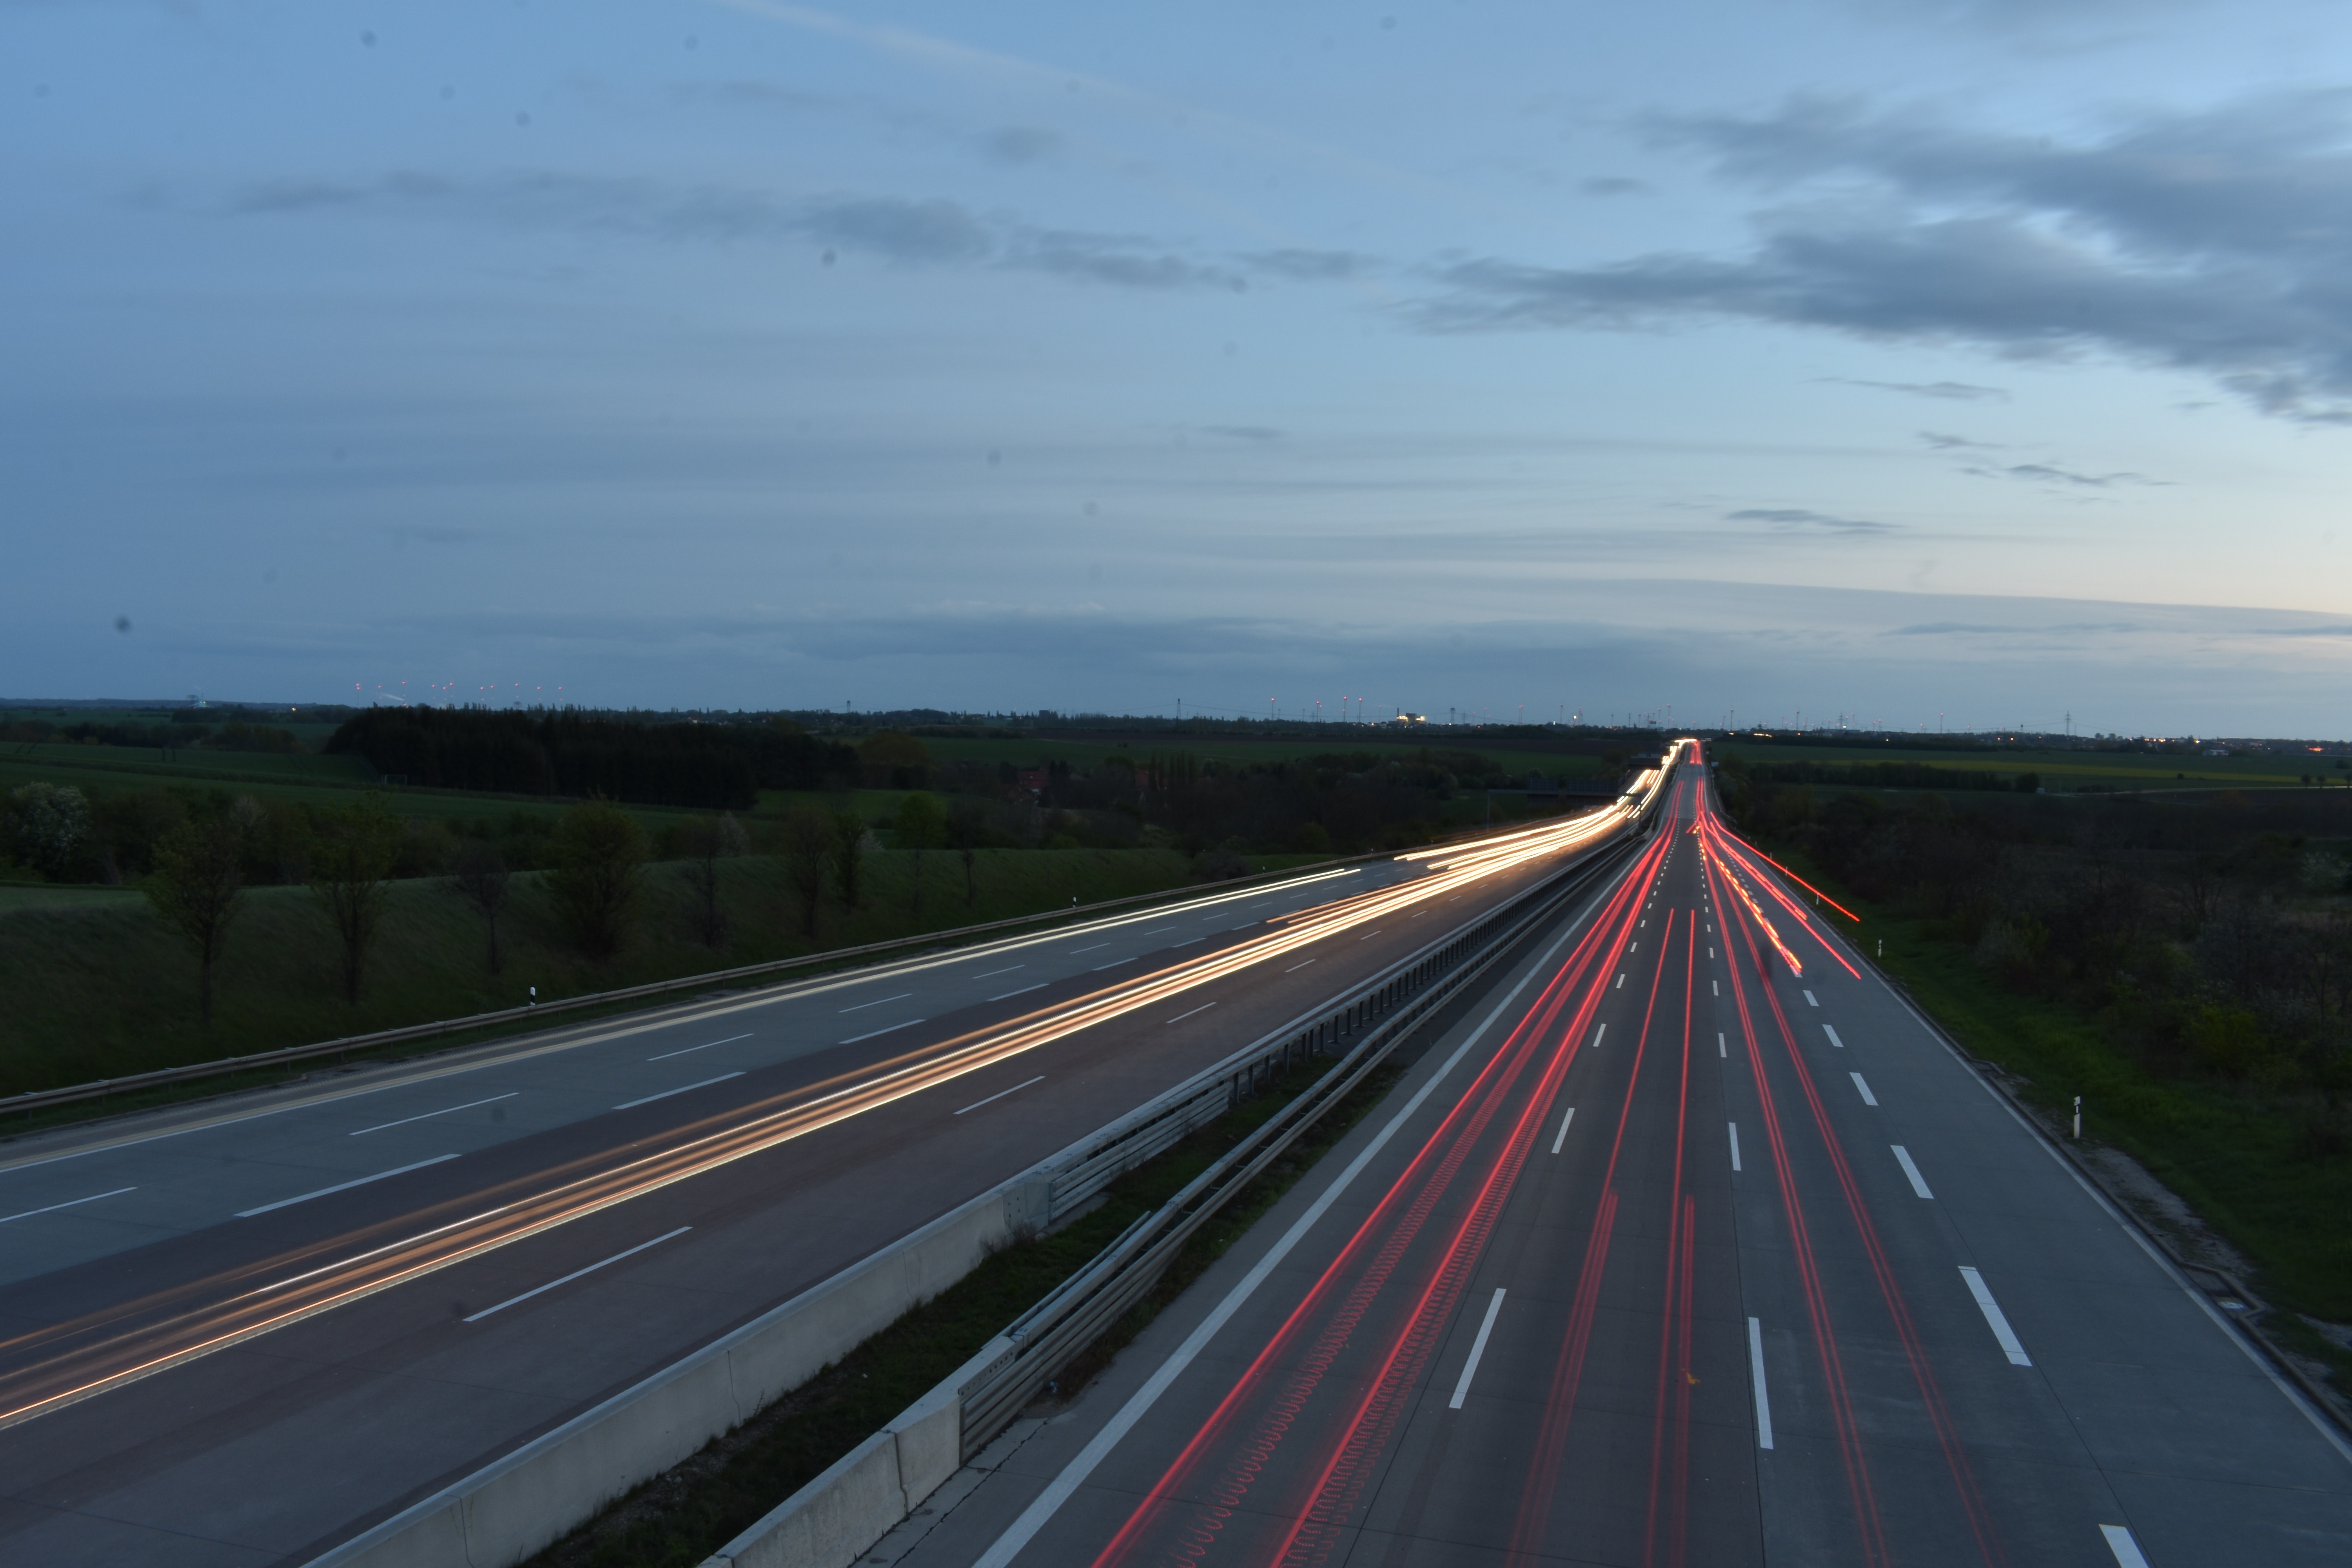
highway, road, freeway, sky, transport, lane, horizon, infrastructure, thoroughfare, mode of transport, line, asphalt, nonbuilding structure, road surface, cloud, landscape, night, evening, shoulder